Kuopio

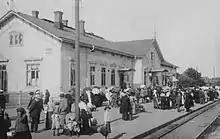
Kuopio's old railway station building and passengers in 1910.

Following World War II, Kuopio's population would grow significantly due in part to the settlement of Karelian evacuees and a high birth rate. Population growth necessitated the expansion of schools. At the end of the 1940s, support was also provided for school transports and the provision of free school meals, expanding a welfare program that had been active since 1902. In the 1960s, the construction of suburbs began with the development of Puijonlaakso. Since then, Kuopio has seen the further construction and growth of suburban areas. These include Tiihotar (as part of Saarijärvi) in the 1960s, Saarijärvi, Kelloniemi, and Levänen in the 1970s, and Jynkkä and Neulamäki in the 1980s.